2015–16 North American winter

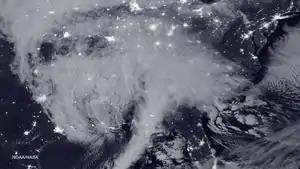
Satellite image of a historic blizzard bearing down on the Northeastern United States on January 22

The 2015–16 North American winter was not as frigid across North America and the United States (especially the East Coast) as compared to the 2013–14 and 2014–15 winters. This was mainly due to a strong El Niño, which caused generally warmer-than-average conditions. However, despite the warmth, significant weather systems still occurred, including a snowstorm and flash flooding in Texas at the end of December and a large tornado outbreak at the end of February. The main event of the winter season, by far and large, was when a crippling and historic blizzard struck the Northeastern United States in late January, dumping up to of snow in and around the metropolitan areas. Several other smaller snow events affected the Northeast as well, but for the most part the heaviest snowstorms and ice stayed out further west, such as a severe blizzard in western Texas in late December (producing a tornado outbreak as well), and a major late-season snowstorm in Colorado in mid-April.